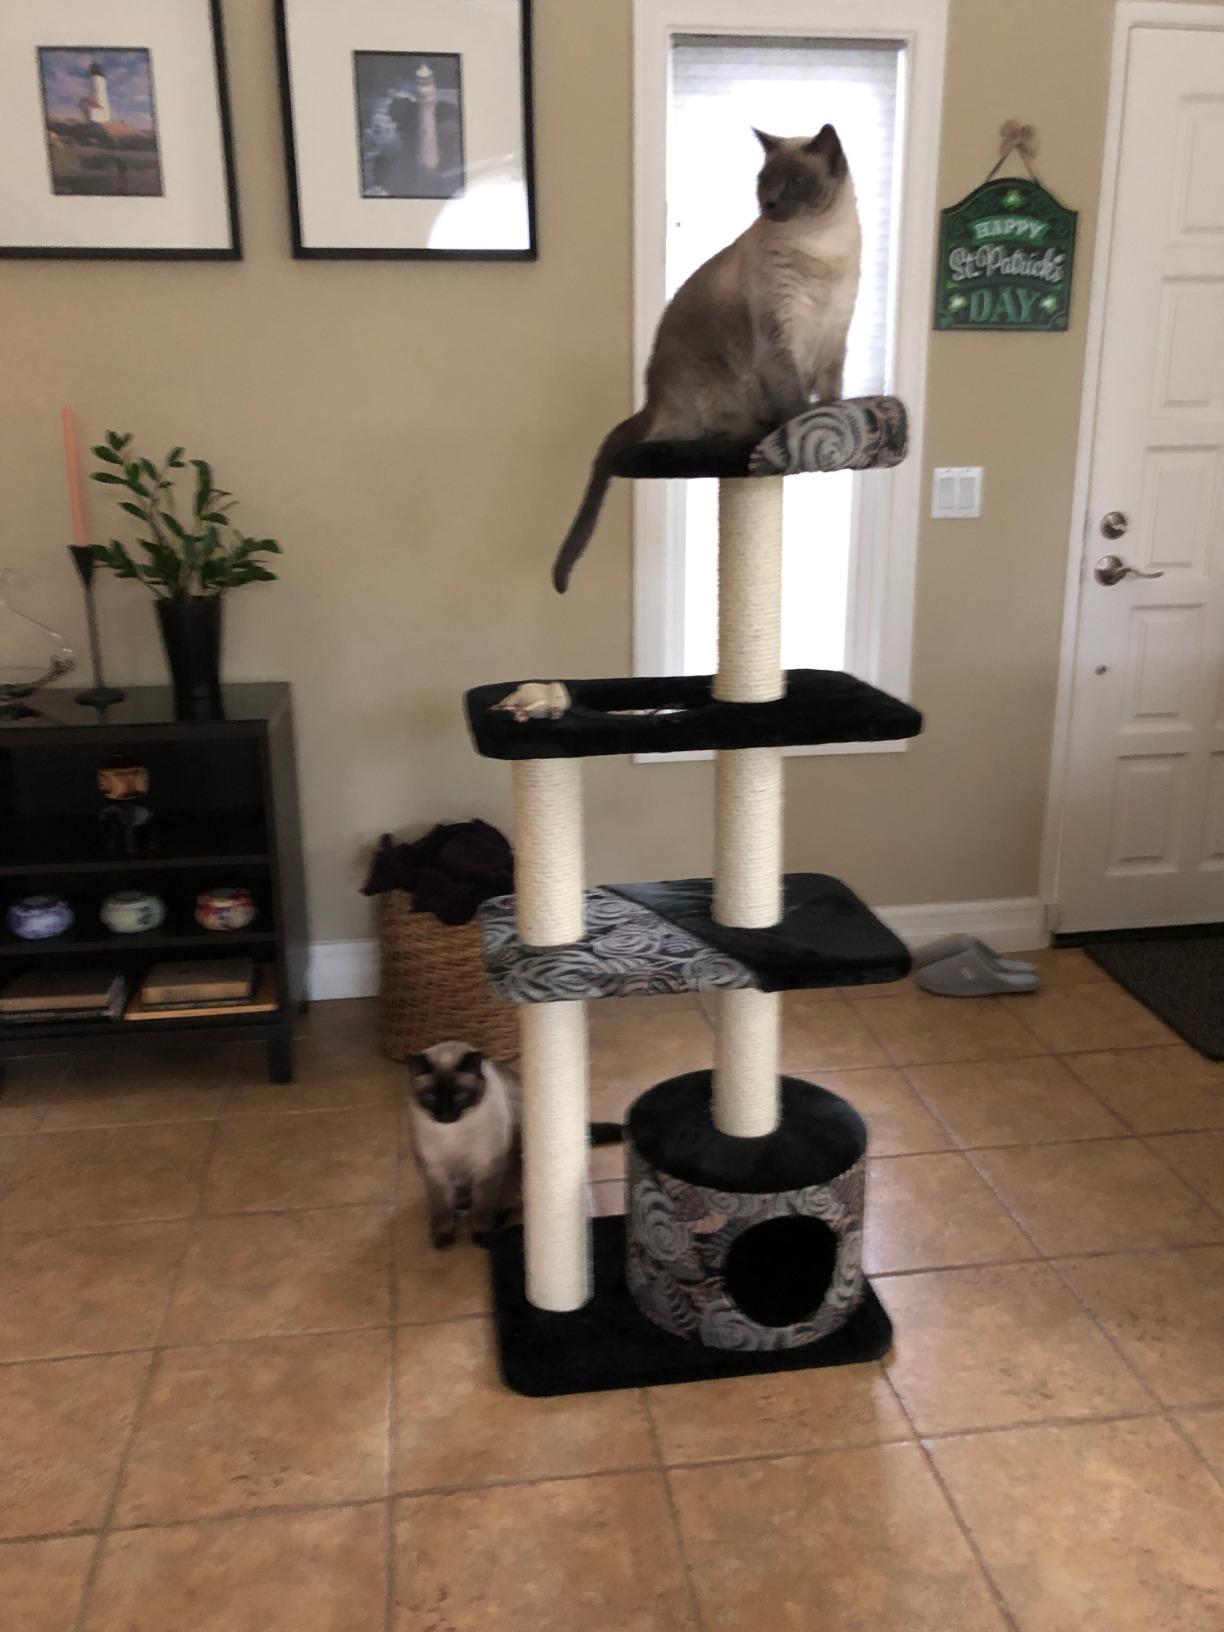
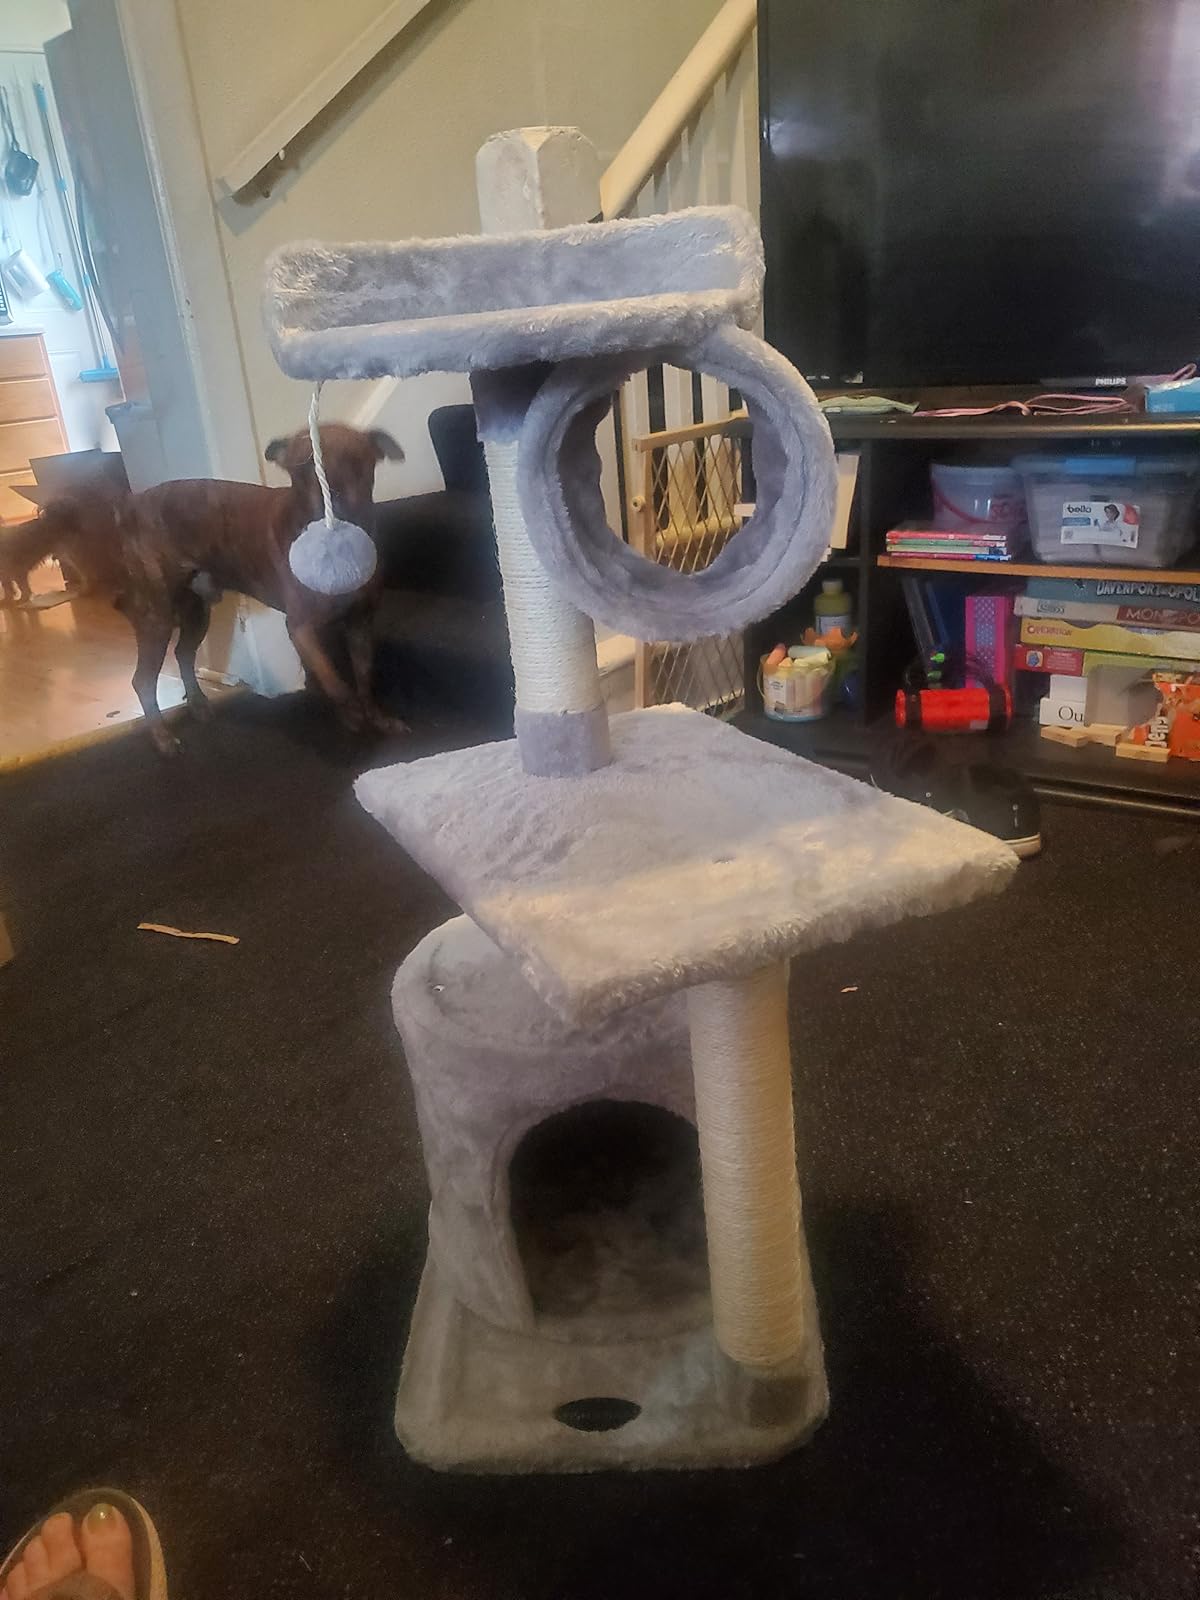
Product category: items_cat tree
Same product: no